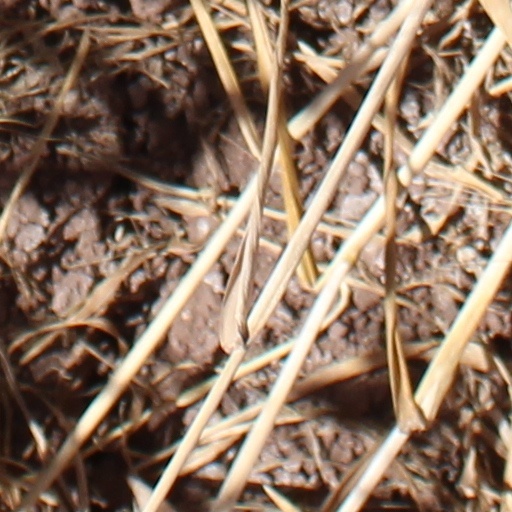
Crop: wheat